Noor-A-Madina Mosque

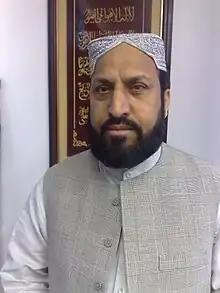
The Imam of Noor-a-Madina Mosque

Noor-A-Madina Ahle Sunnat Mosque is a Sunni Islam mosque in Blackpool, Lancashire, England.